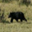
Label: bear